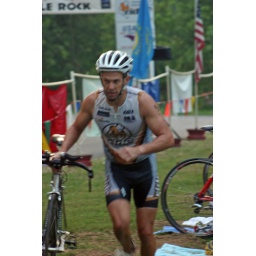
June 1st LR Sprint TRI with the swim in the ski lake and the bike and run on the NLR River trail